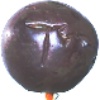
Label: passion_fruit